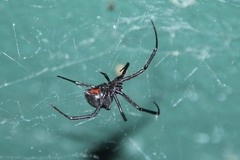
Species: Lactrodectus_hesperus